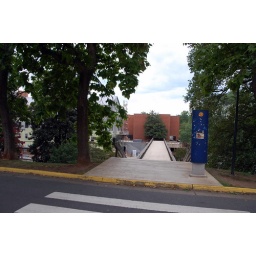
New Education building and adjacent bridge under construction. Picture taken by Ryan Murray